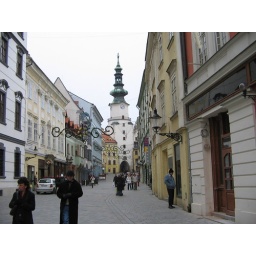
street and st-Michael's tower in background